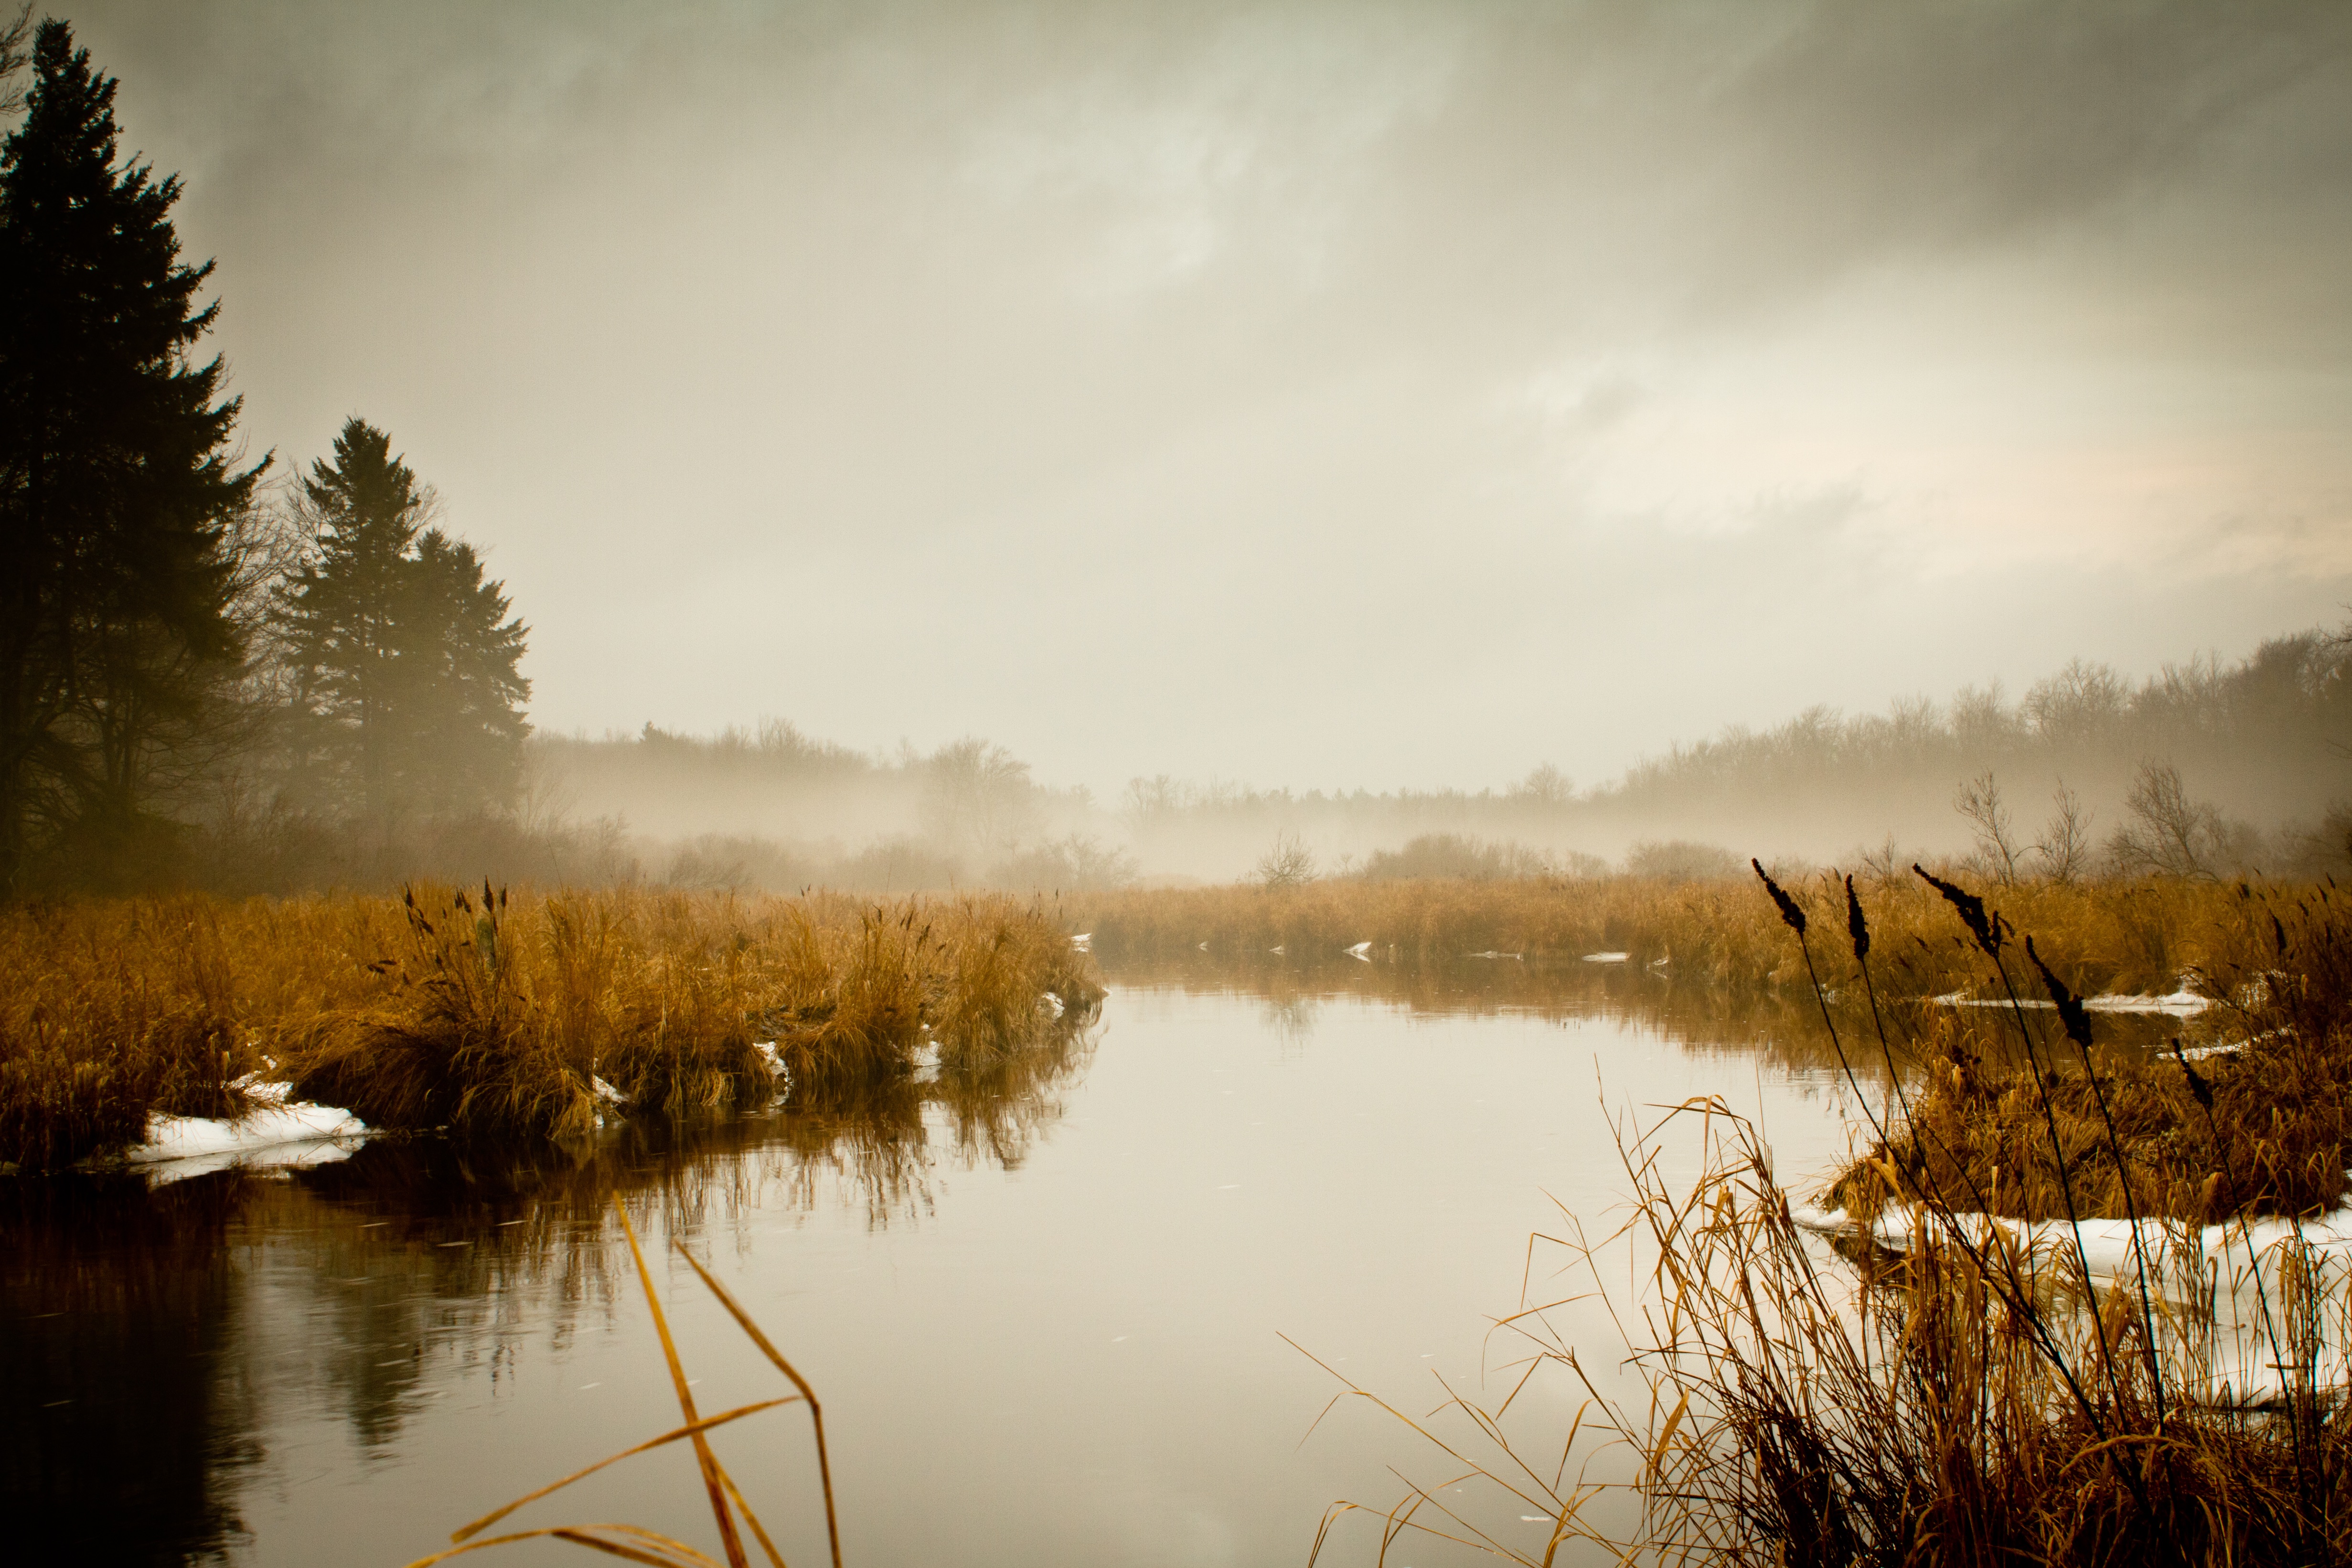
landscape, tree, water, nature, wilderness, winter, cloud, fog, sunrise, sunset, mist, sunlight, morning, lake, dawn, river, dusk, evening, reflection, autumn, weather, season, wetland, habitat, loch, rural area, natural environment, atmospheric phenomenon, woody plant